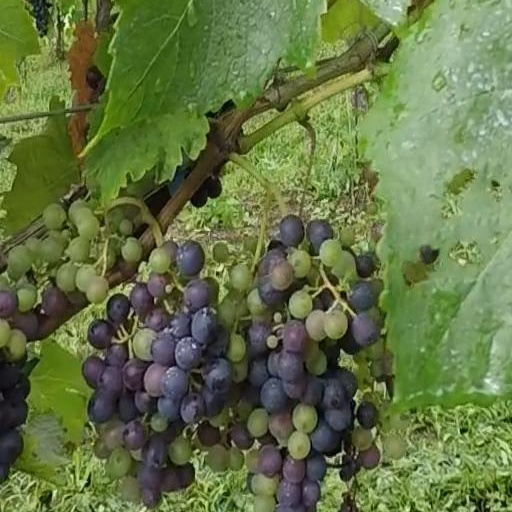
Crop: grape